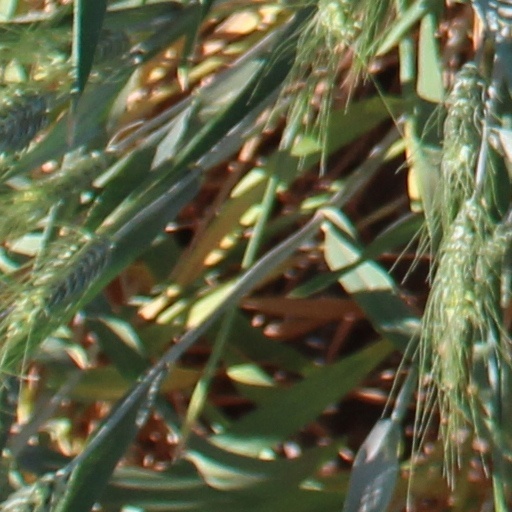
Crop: wheat